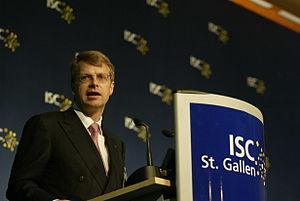
Peter A. Wuffli, né le 26 octobre 1957, est un homme d'affaires et banquier suisse qui a été nommé président et chef de la direction d'UBS en décembre 2001, après avoir été directeur d'UBS Asset Management et directeur financier de l'entreprise.